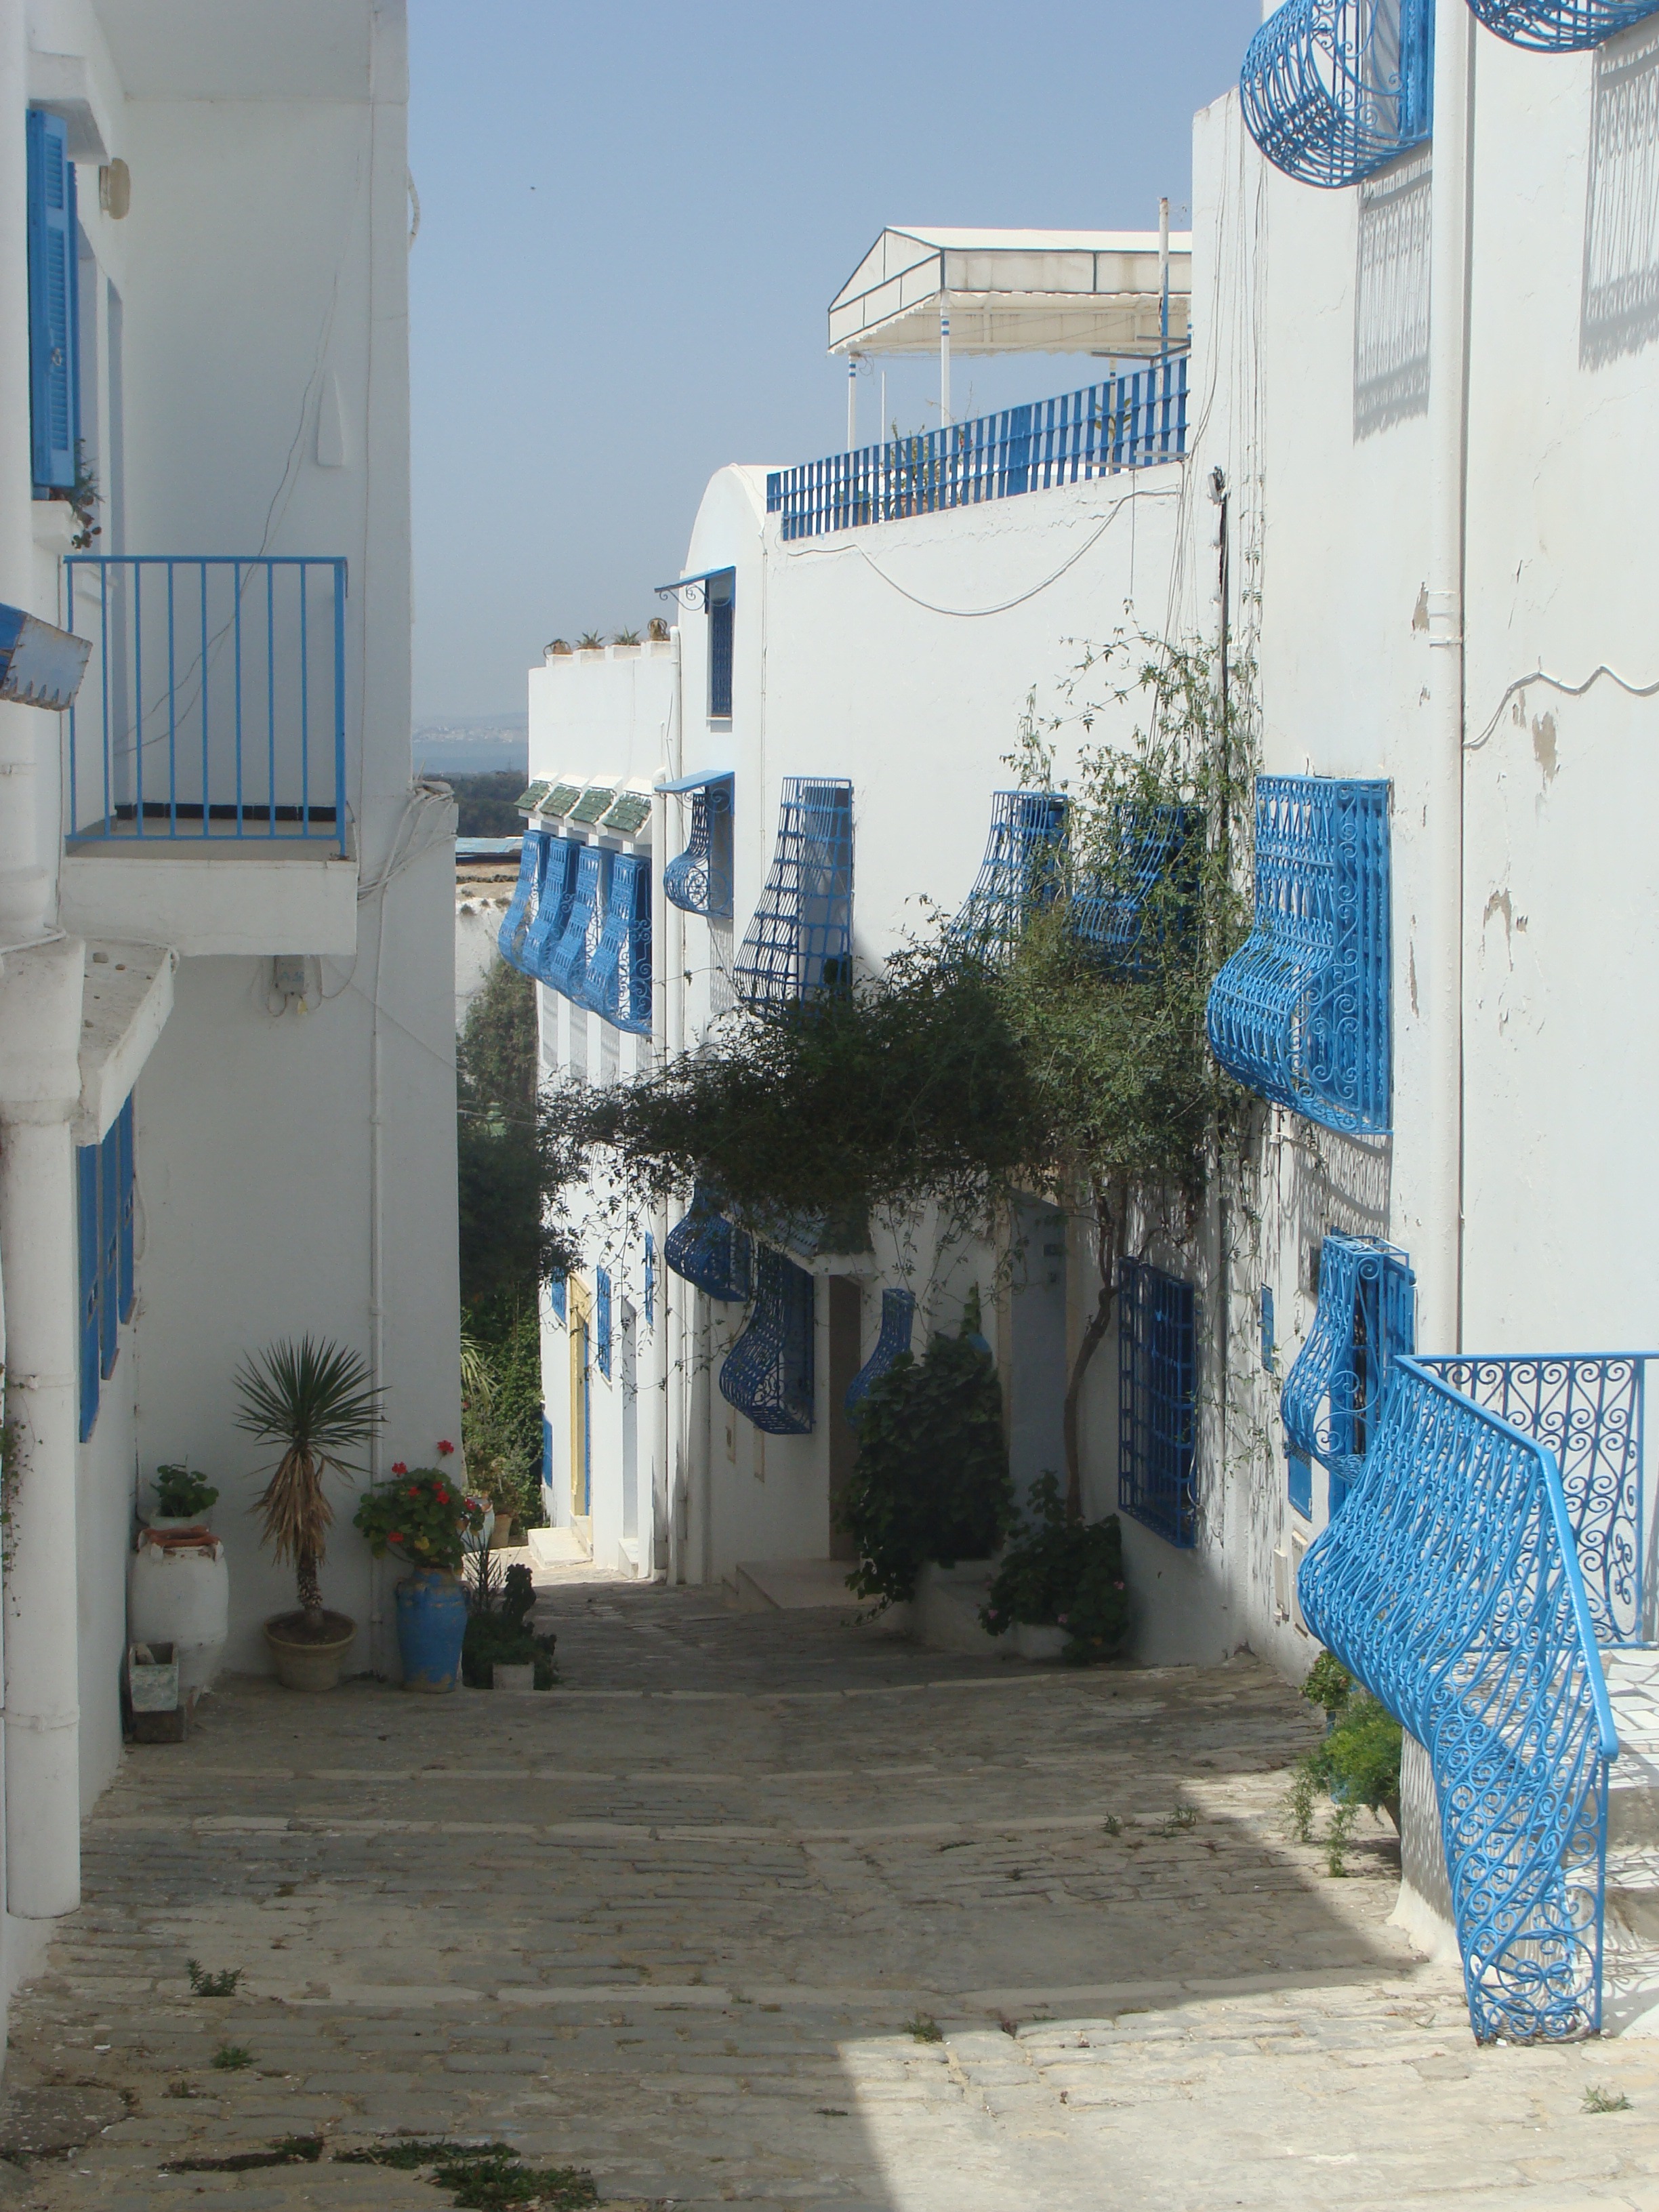
architecture, white, street, house, town, home, vacation, village, facade, property, blue, tourism, apartment, houses, arabic, tunisia, neighbourhood, tours, urban area